Heraldry of McGill University

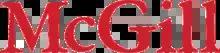
McGill's official wordmark

McGill University's wordmark is the word 'McGill' in a custom font derived from Garamond. It is thus not possible to reproduce the wordmark using standard printing fonts.